Telesur (Suriname)

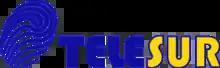
Logo

The Telecommunications Company Suriname (Telesur) is the government-owned full telecommunications service provider for Suriname. The services provided by Telesur include telephone, internet and wireless CDMA, GSM, UMTS, HSPA+ and LTE. Telesur is currently running a 900/1800 Mhz GSM, a 2100 MHz HSDPA, and a 450Mhz CDMA EVDO network.